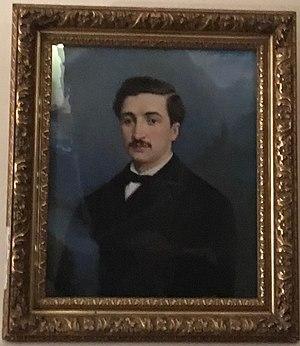
Portrait de Julien Sacaze au Musée du Pays de Luchon
La Société des études du Comminges ou SEC est une société savante fondée en 1884 à Saint-Gaudens dans le département de la Haute-Garonne par l'avocat Julien Sacaze.
Julien Étienne Léopold Sacaze, né le 24 septembre 1847 à Saint-Gaudens, mort le 20 novembre 1889, est un épigraphiste et érudit français spécialisé dans l'Antiquité des Pyrénées.
L'Académie Julien Sacaze est une société savante, fondée le 20 septembre 1922, dont le siège est situé au château Lassus Nestier, Musée du Pays de Luchon, à Bagnères-de-Luchon.